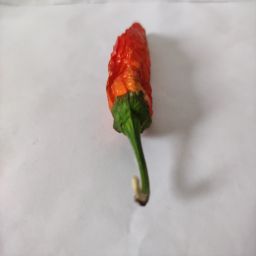
Crop: New Mexico Green Chile
Quality: Dried